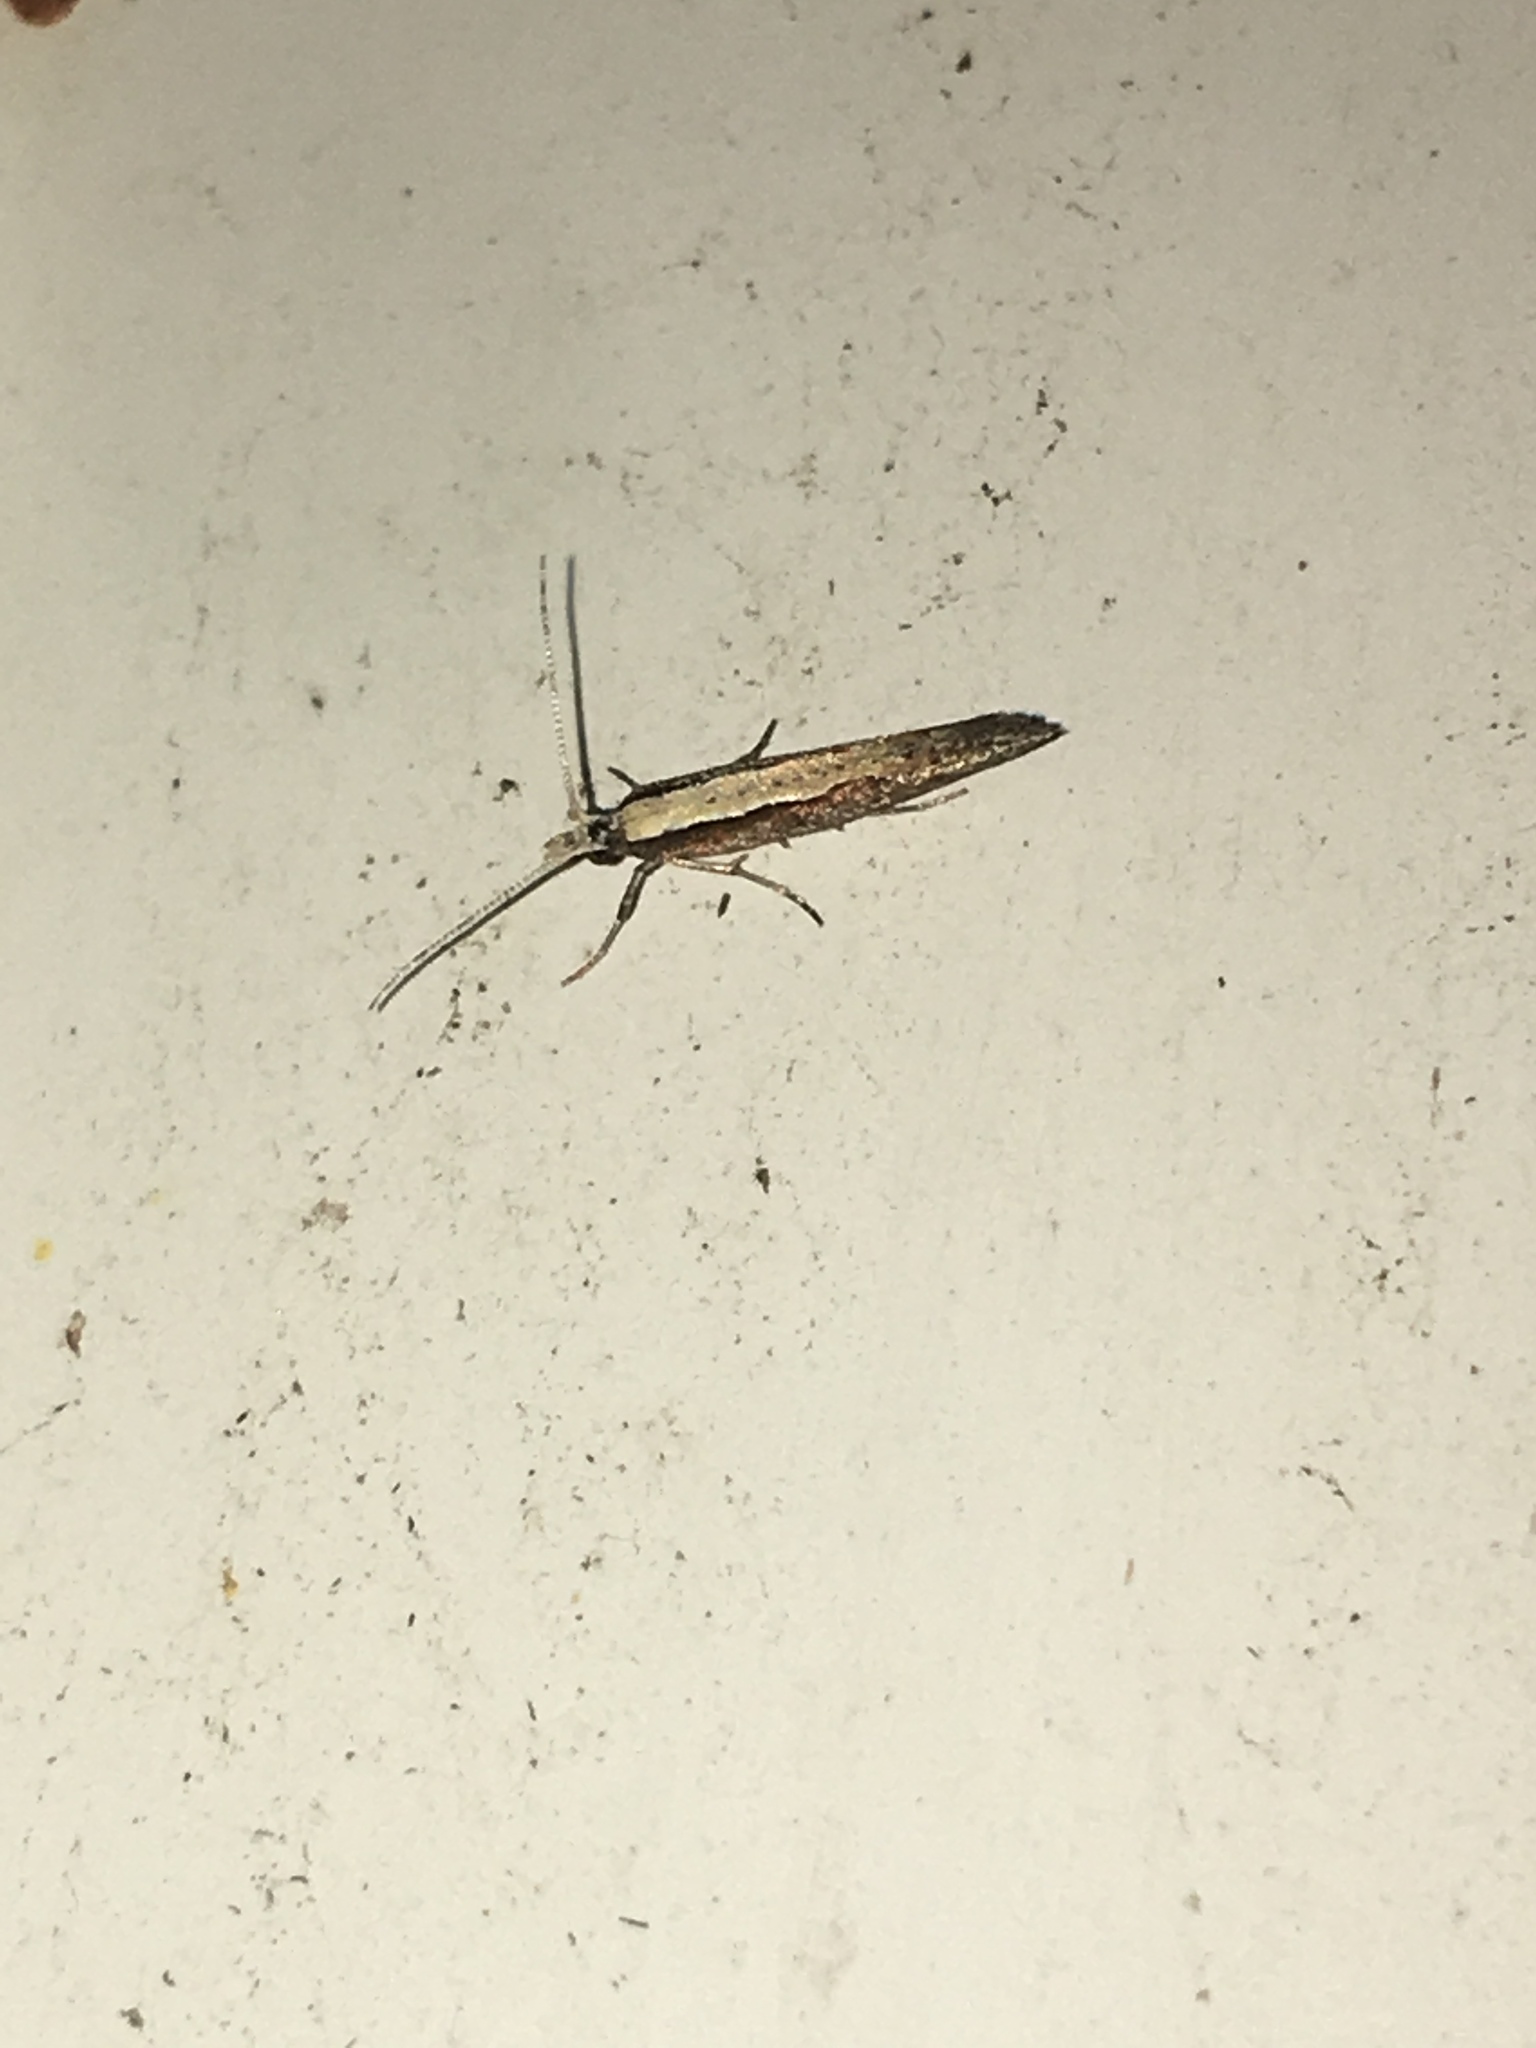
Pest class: diamondback_moth